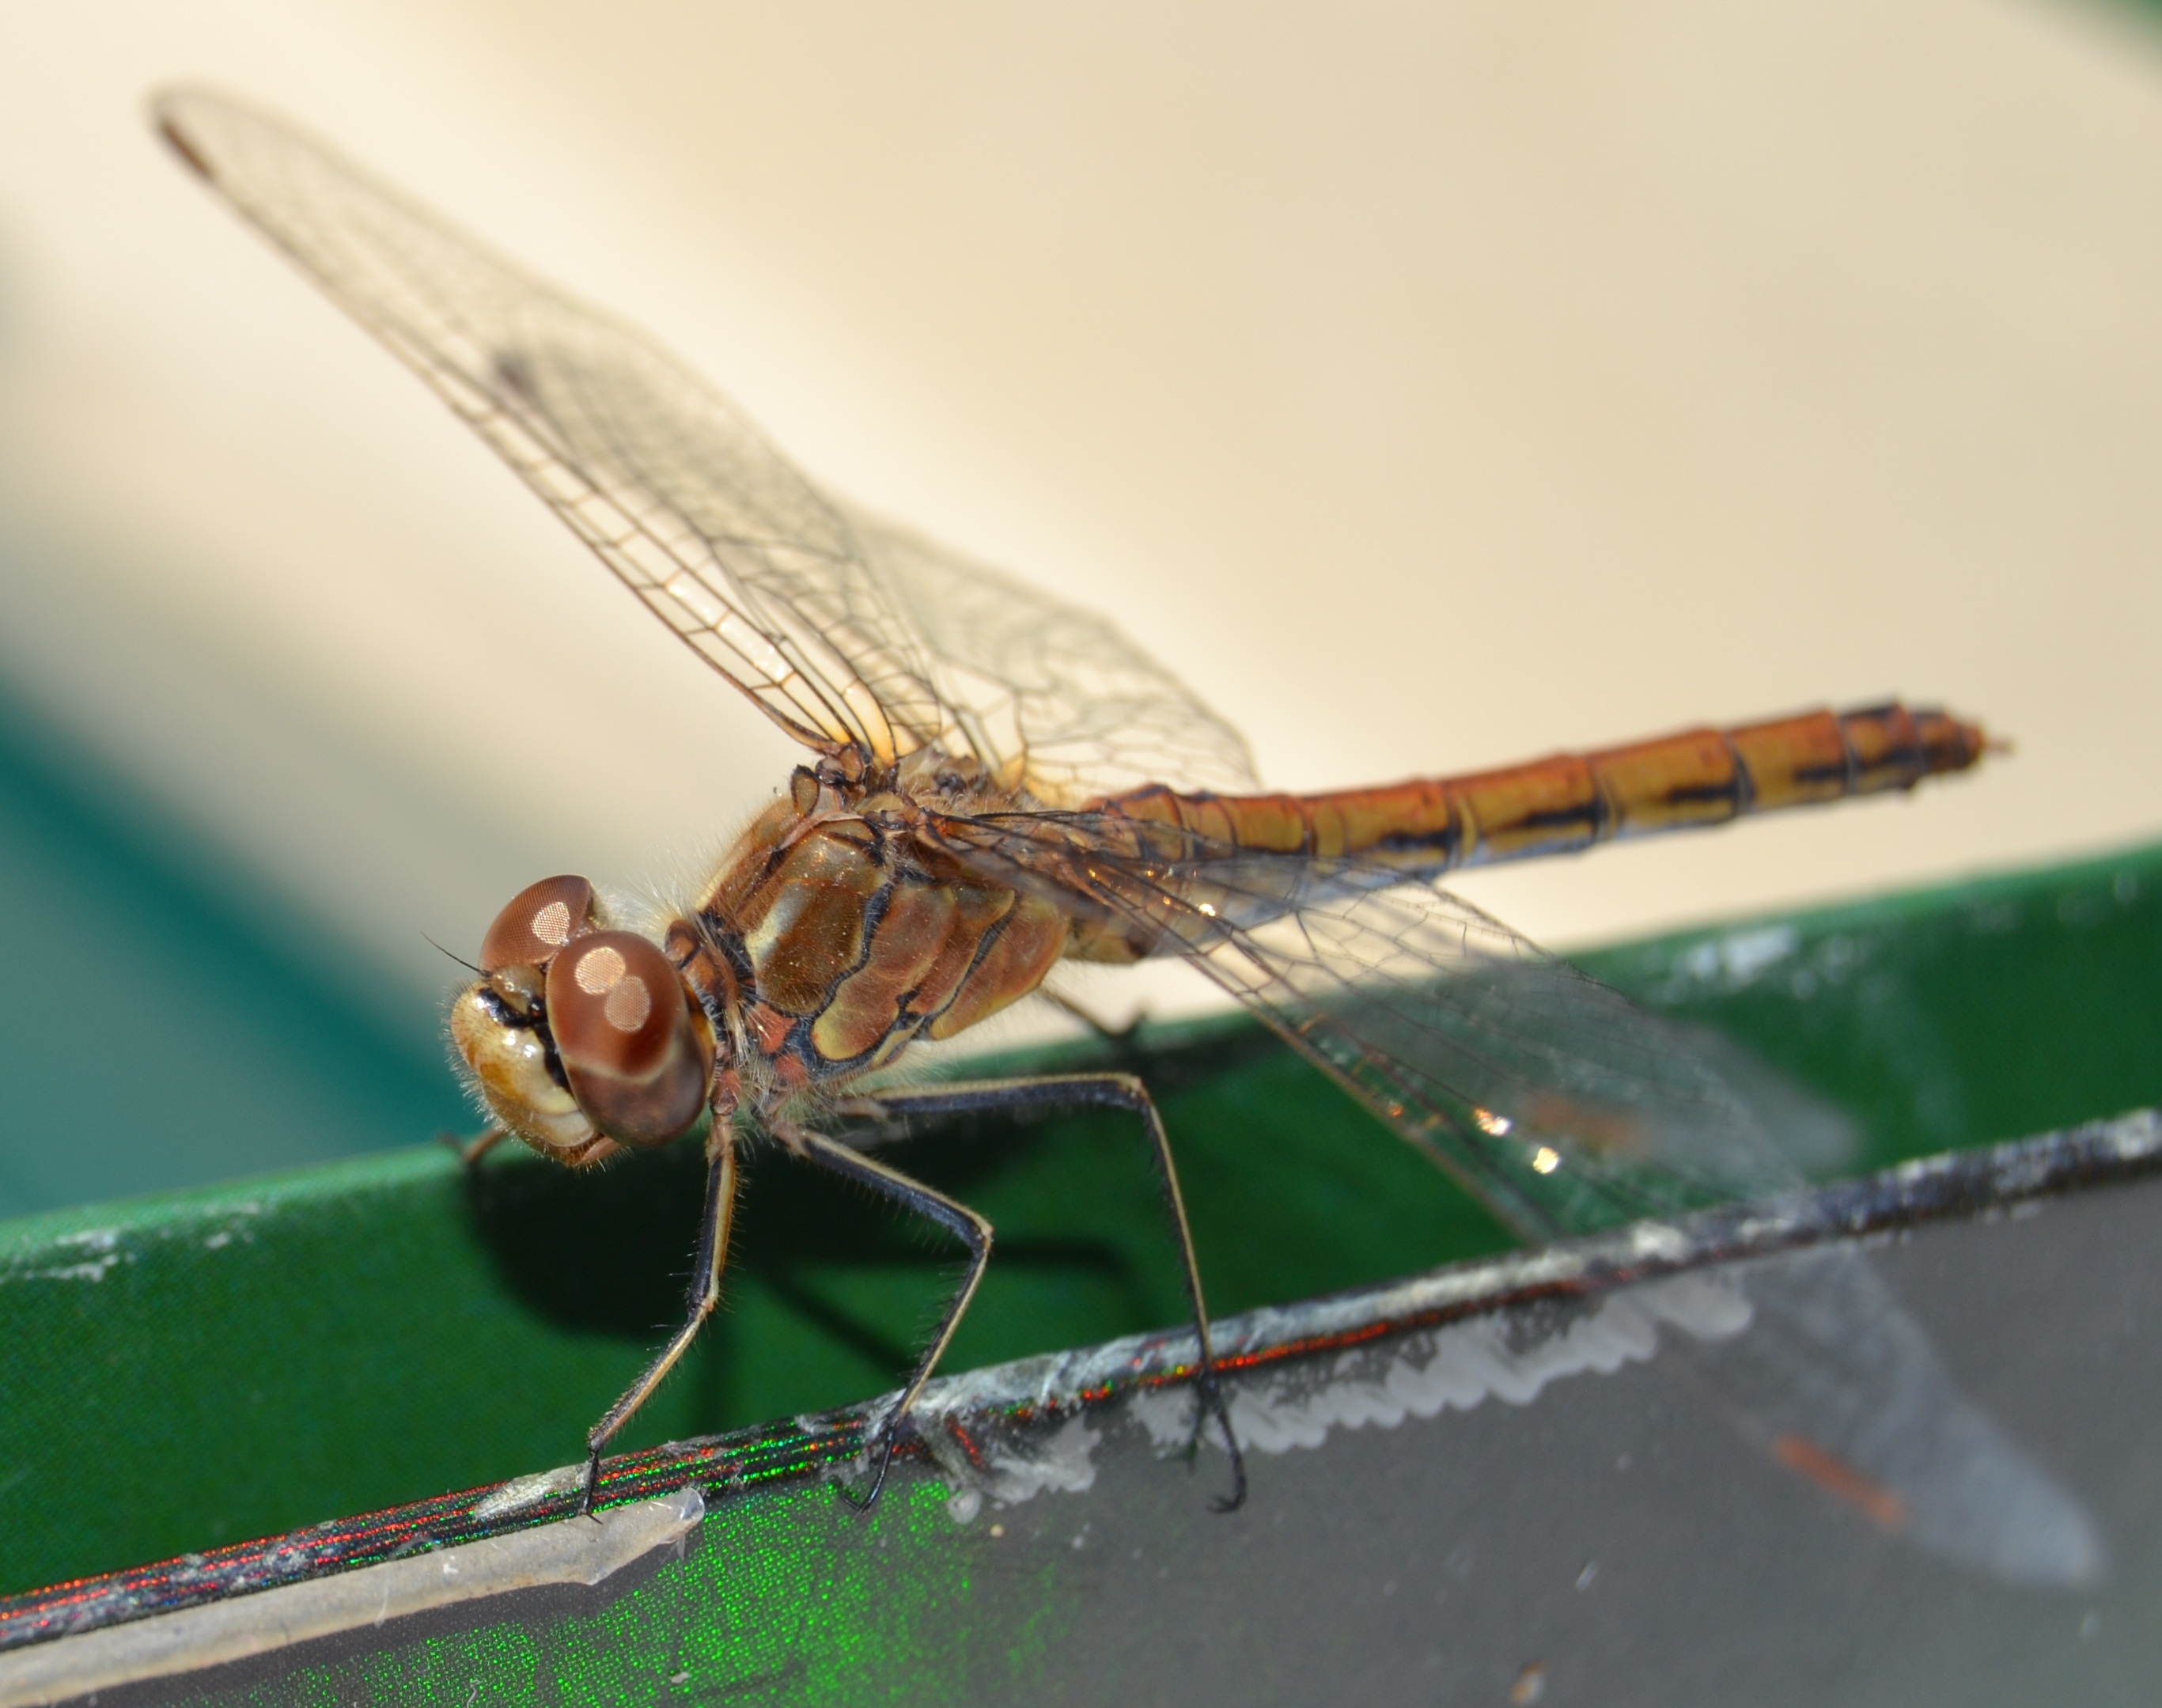
nature, wing, photography, animal, green, insect, fauna, invertebrate, close up, dragonfly, damselfly, odonata, macro photography, arthropod, flying insects, dragonflies and damseflies, net winged insects